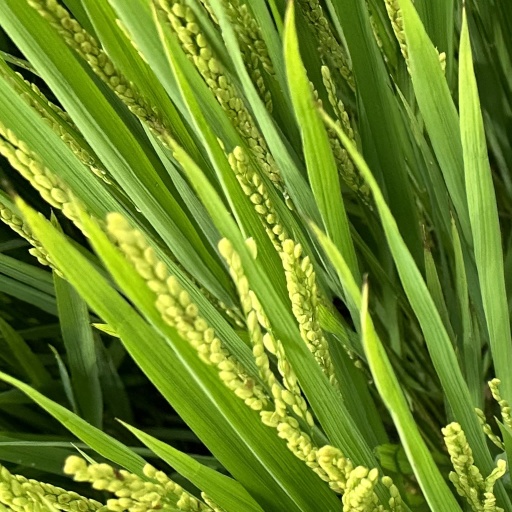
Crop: rice